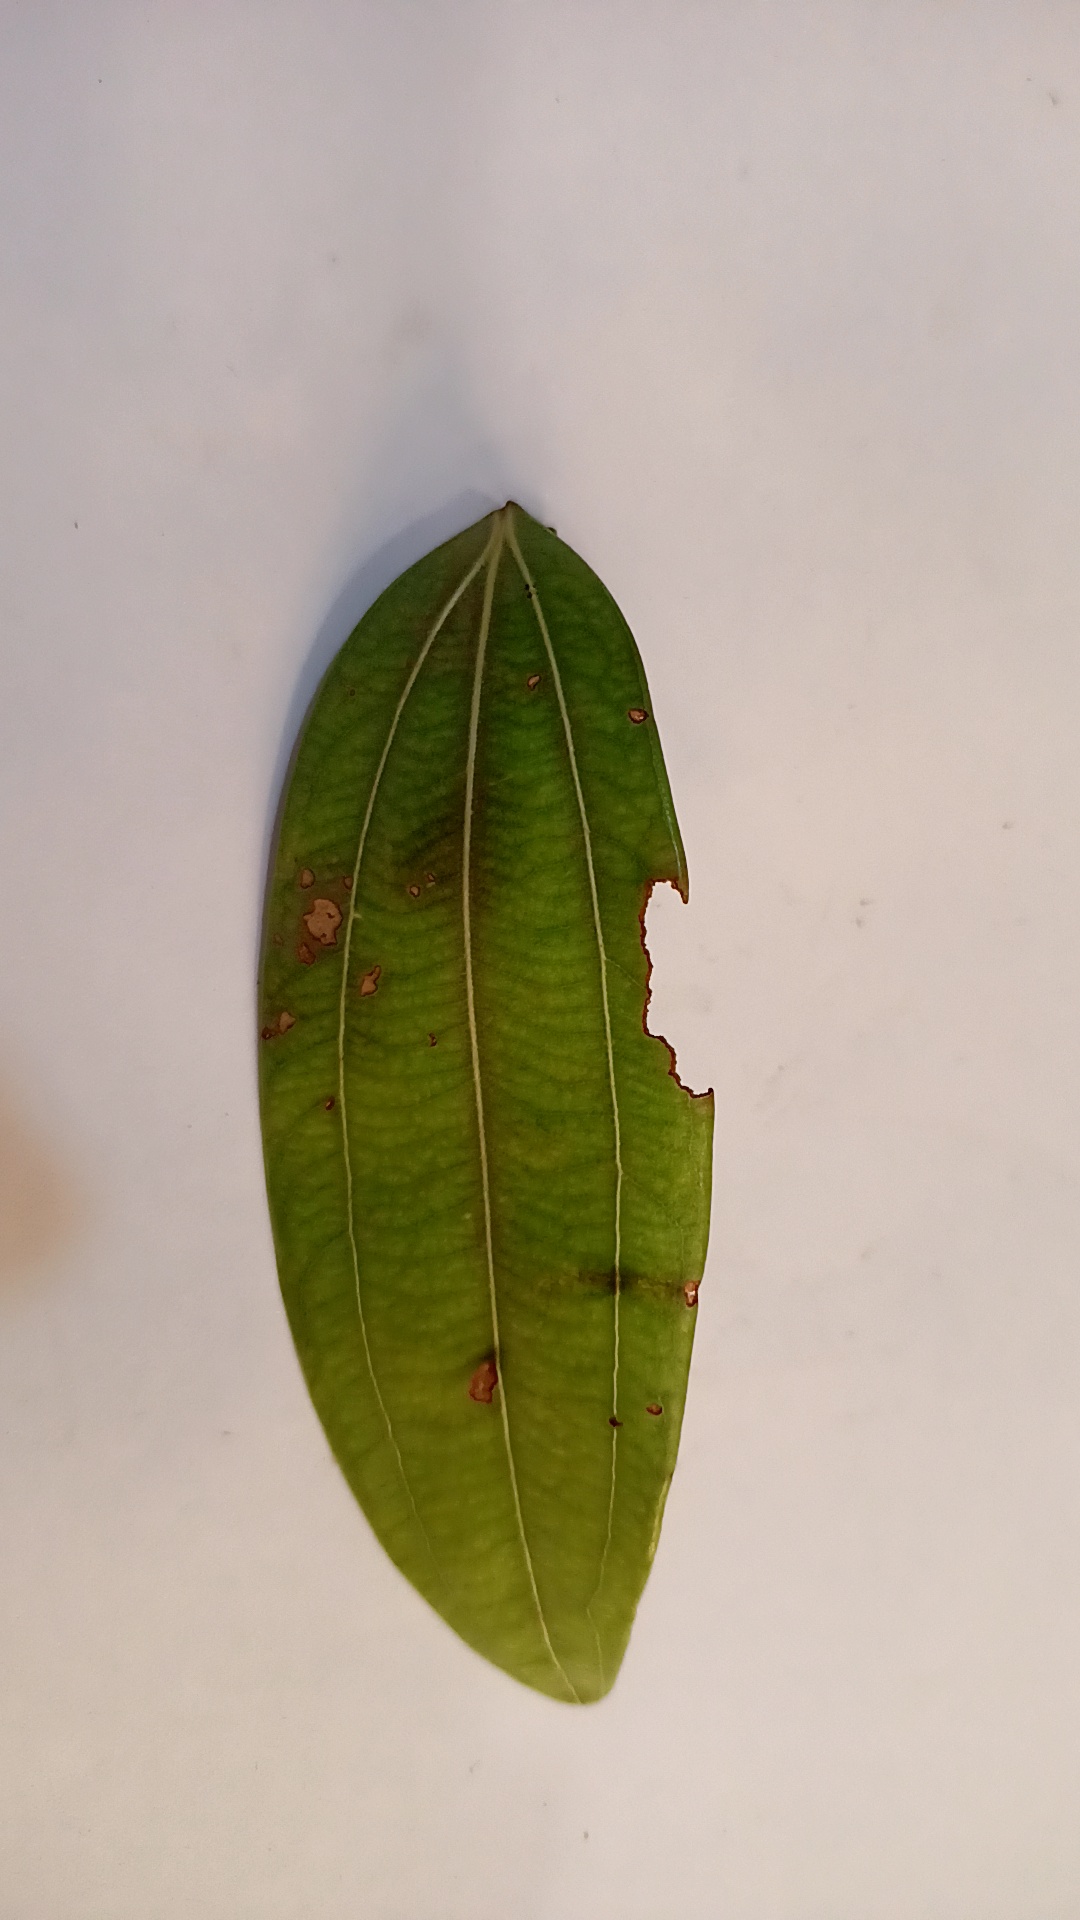
Label: Disease